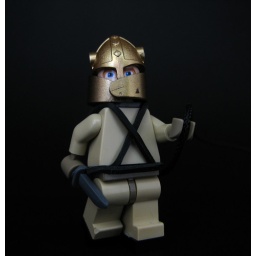
A hard hat diver encounters a bioluminescent beast six thousand feet under the sea.